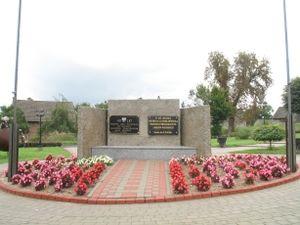
Krośnice est une localité polonaise, siège de la gmina de Krośnice, située dans le powiat de Milicz en voïvodie de Basse-Silésie.